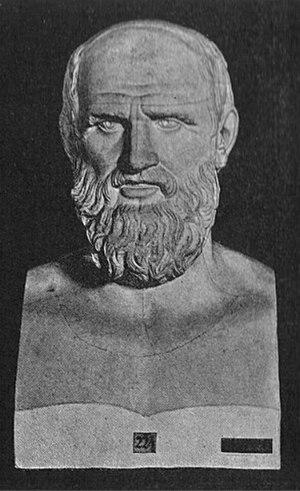
La mélancolie est d'abord vue comme un trouble des humeurs au sens grec de l'acception et comme l'a premièrement théorisée le médecin Hippocrate. Elle correspond à ce que l'on appelle aujourd'hui la dépression, c'est-à-dire à une maladie mentale pouvant donner lieu à un sentiment d'incapacité, à une profonde tristesse, voire à une absence de goût de vivre.
Un trouble bipolaire est en psychiatrie un « trouble de l'humeur » caractérisé par une succession d’épisodes maniaques et dépressifs.